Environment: real
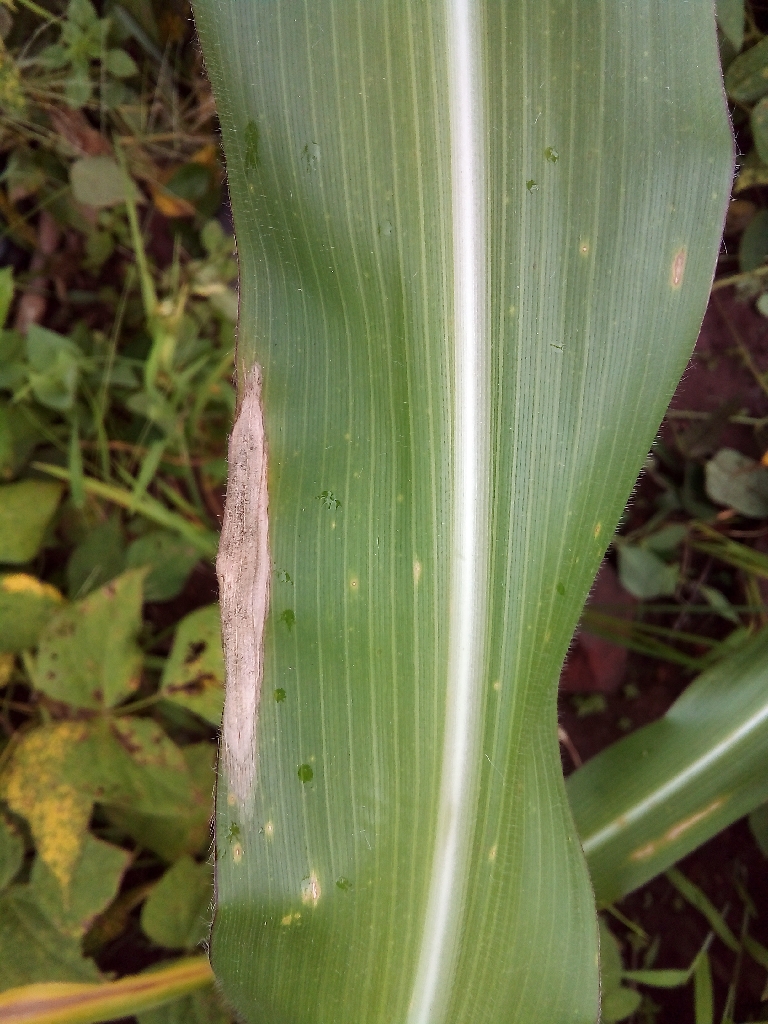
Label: northern_corn_leaf_blight